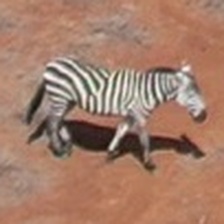
Pose orientation: right